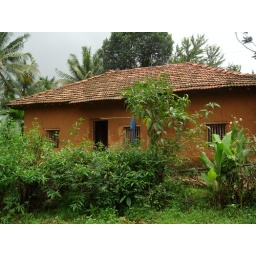
Typical konkan farm house - shed for rest while in field